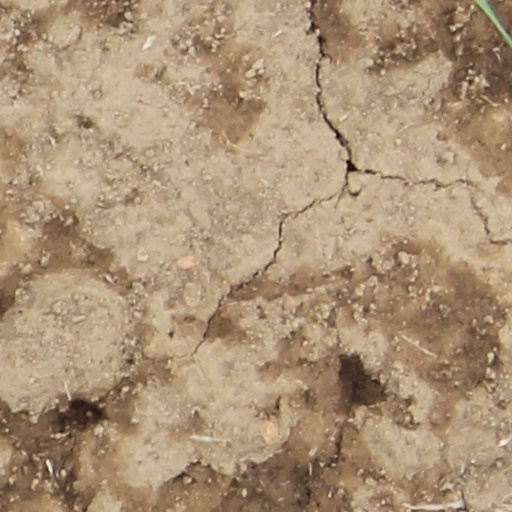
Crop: wheat